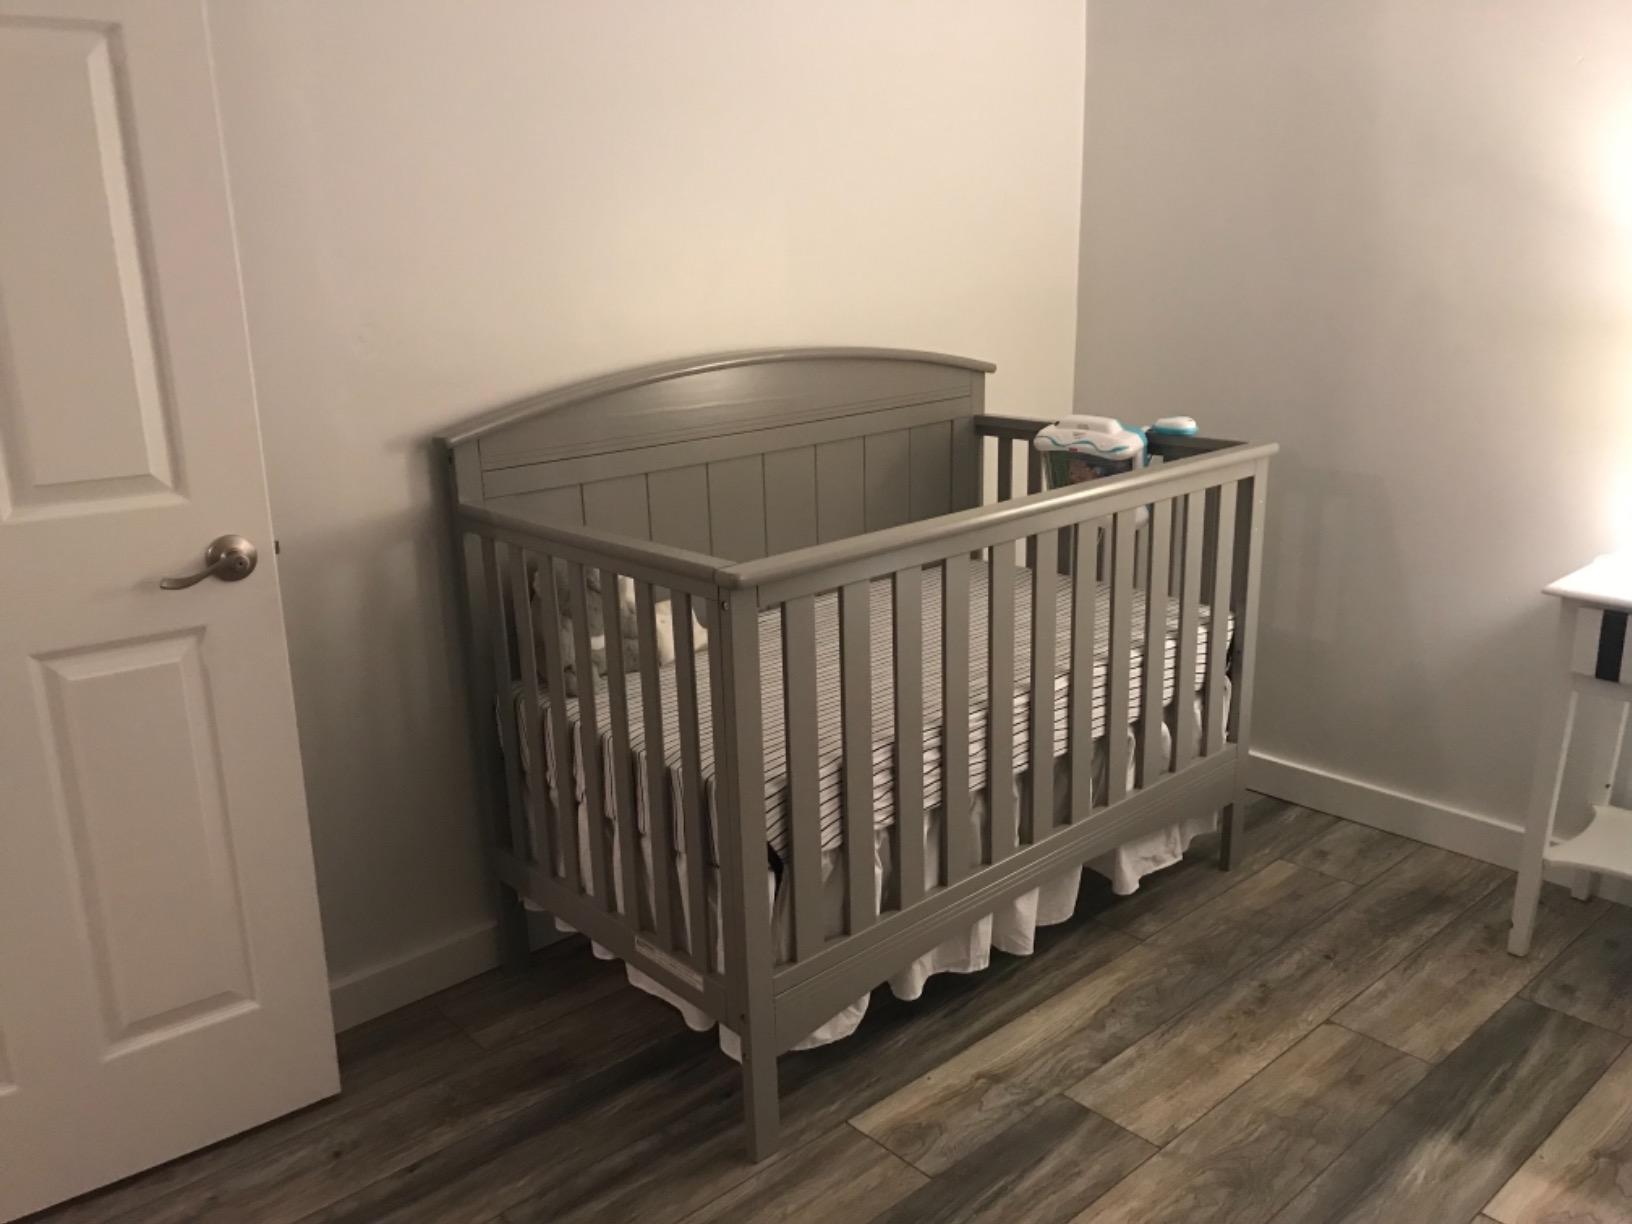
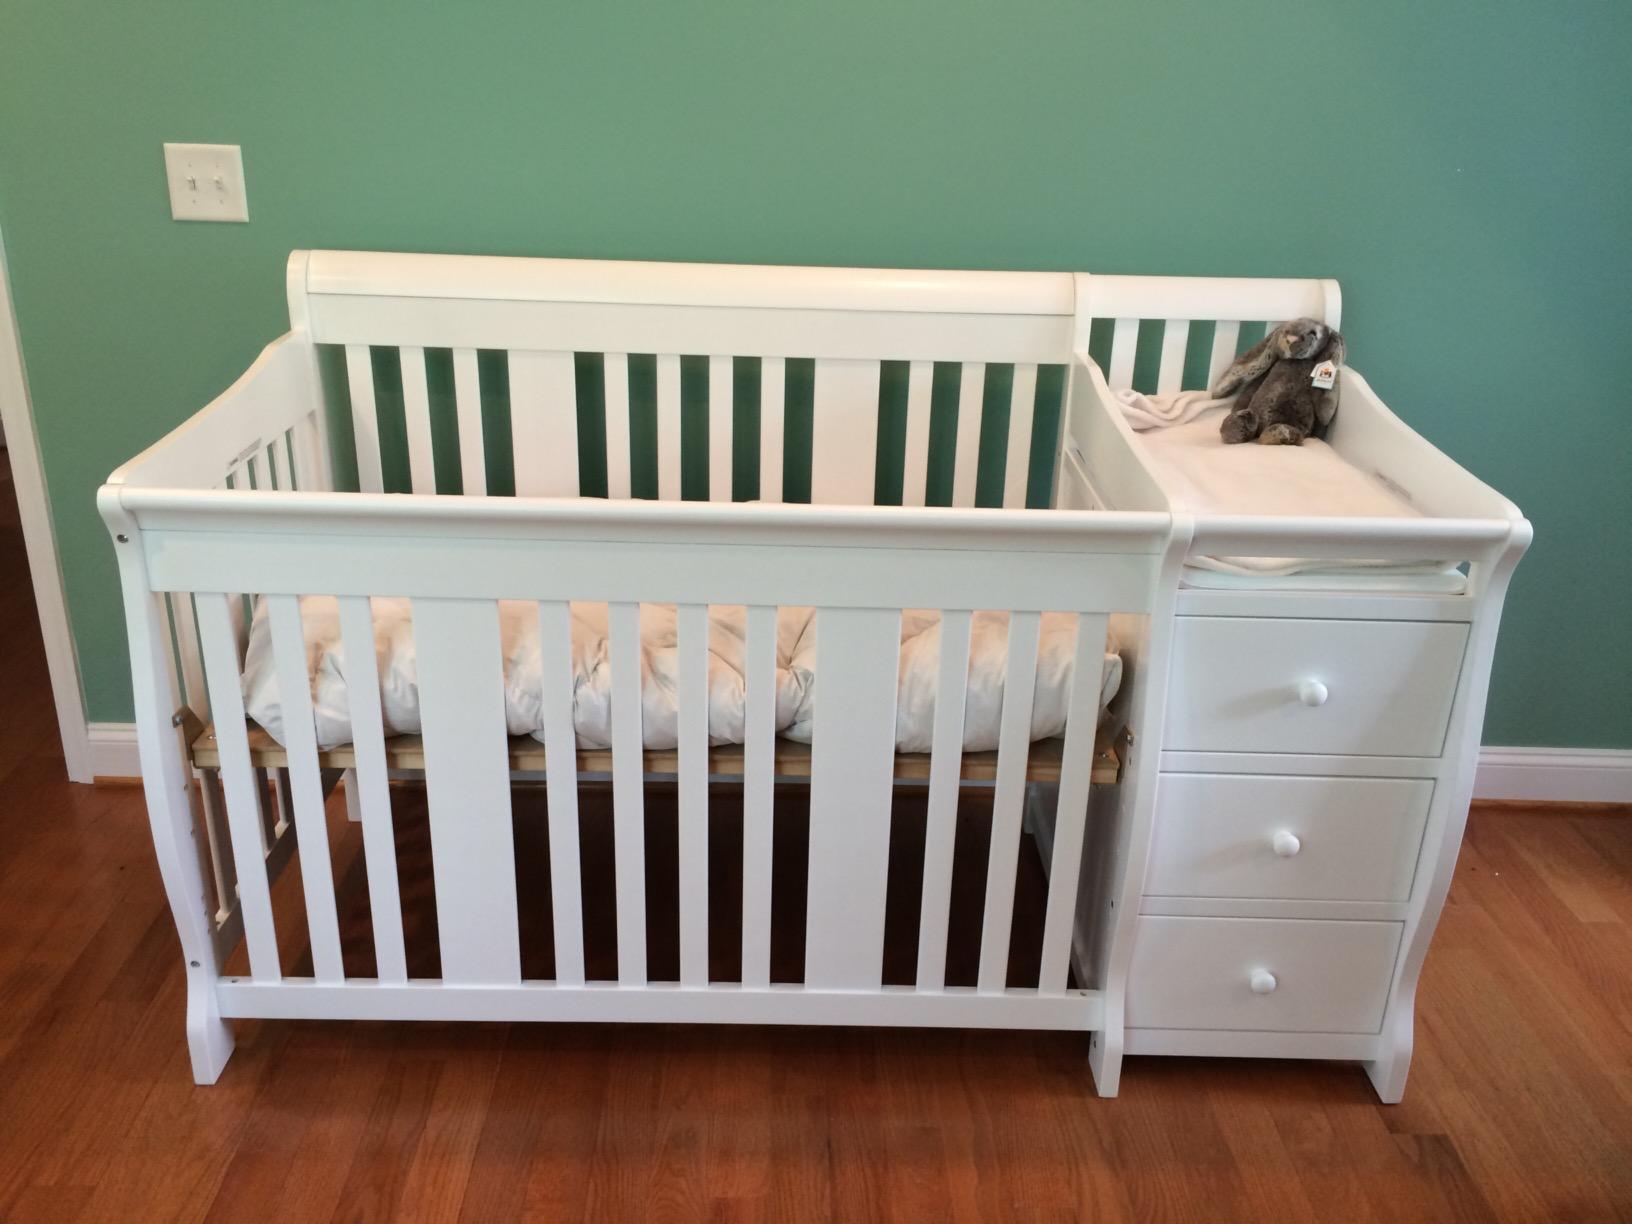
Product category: products_crib
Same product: no